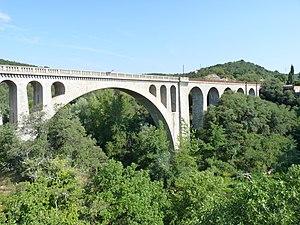
Pont de chemin de fer, Céret (Pyrénées-Orientales, Languedoc-Roussillon, France) Català: El pont del ferrocarril, Ceret (Pireneus Orientals, Llenguadoc-Rossellò, França) Español: El puente del ferrocarril, Céret (Pirineos Orientales, Languedoc-Rosellón, Francia)